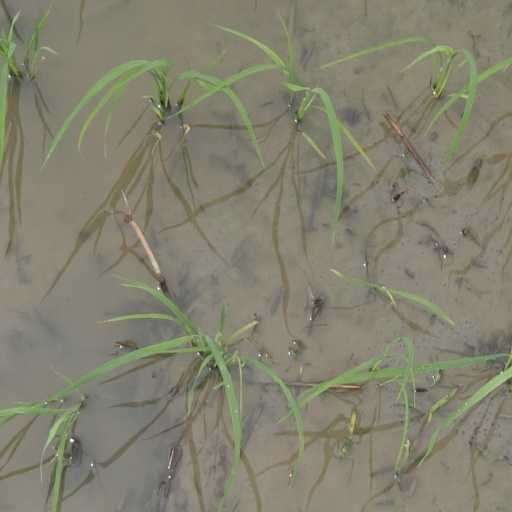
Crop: rice